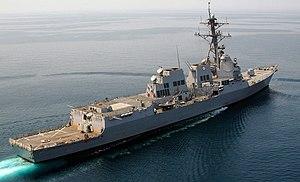
Le RIM-66 Standard Missile MR est un type de missile surface-air qui forme en date de 2008 avec le RIM-156 Standard SM-2ER l'ossature principale du système de défense antiaérien de l'US Navy. Ces missiles sont fabriqués par Raytheon et succèdent au RIM-2 Terrier et au RIM-24 Tartar qui dataient des années 1950 dans de nombreuses marines de guerre de par le monde. Il s'agit du même missile que le RIM-67 Standard sans son booster, de la même manière que le RIM-24 Tartar était le même missile que le RIM-2 Terrier sans son booster.
La classe Arleigh Burke est la plus récente des classes de destroyers américains. Cette classe de bâtiments multi-rôles équipés du système de combat Aegis a progressivement remplacé l'ensemble des destroyers américains.